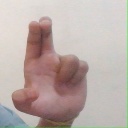
अक्षर: आ